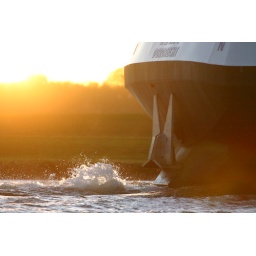
A boat in the water